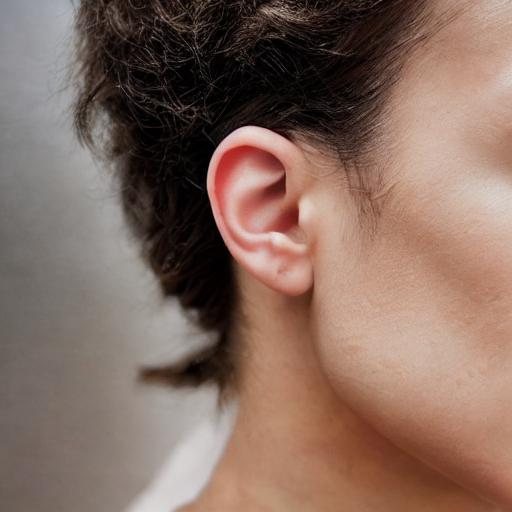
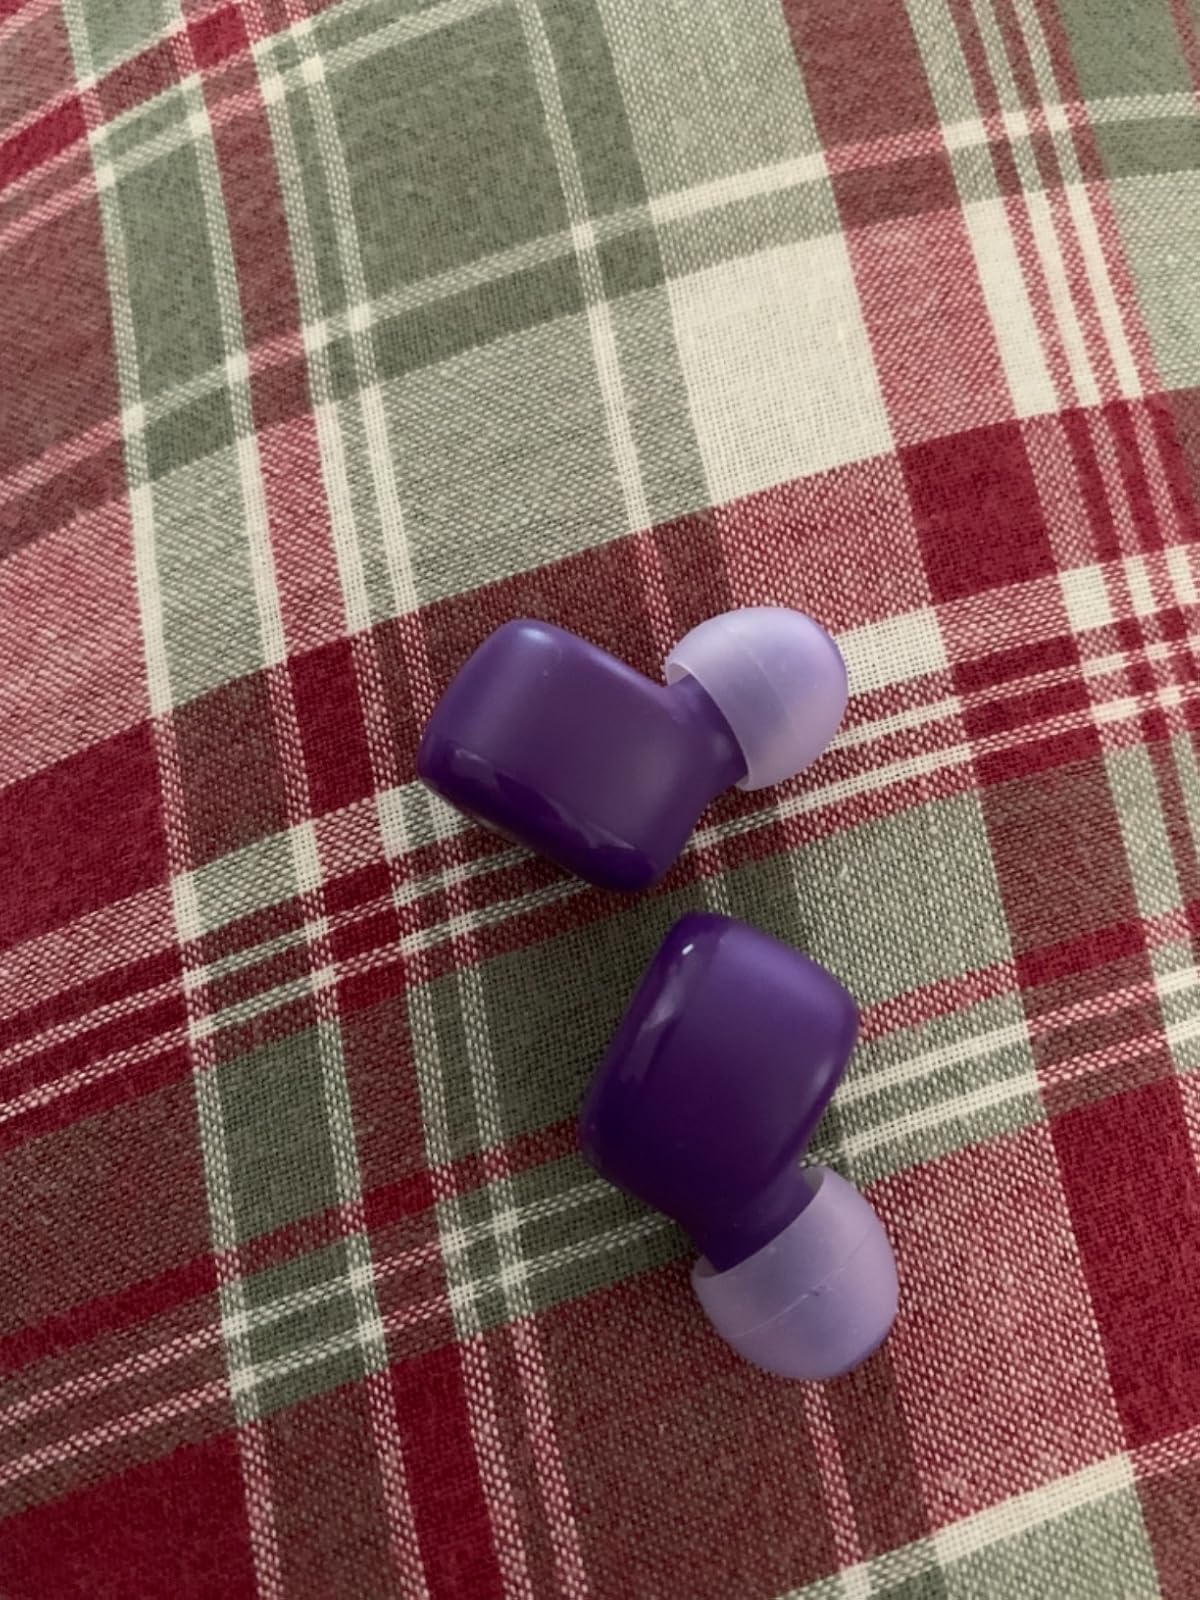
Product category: earbuds
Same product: no